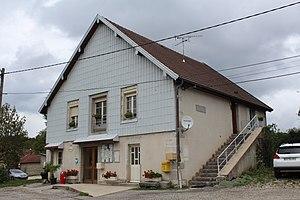
Mairie de Chevrotaine.